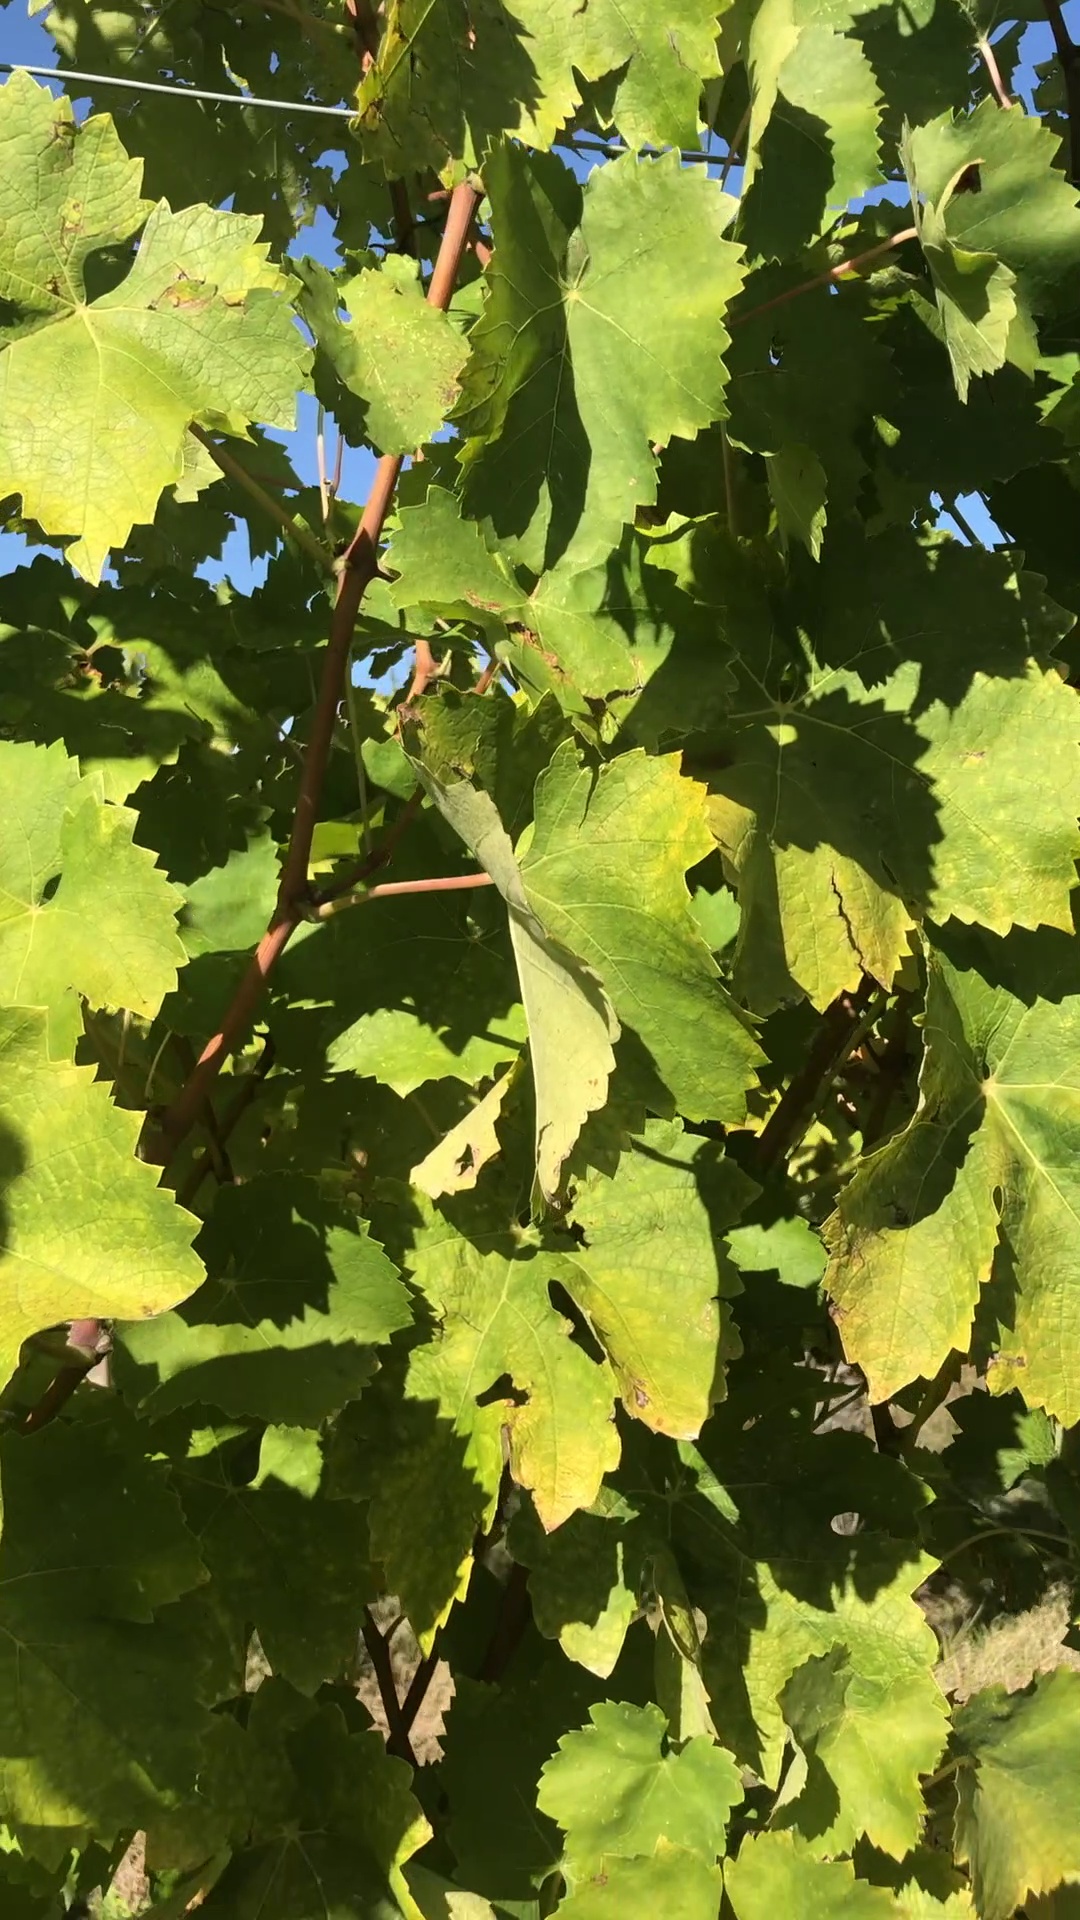
Label: healthy